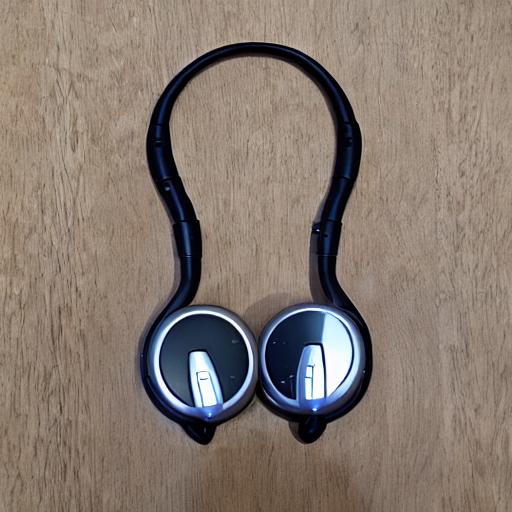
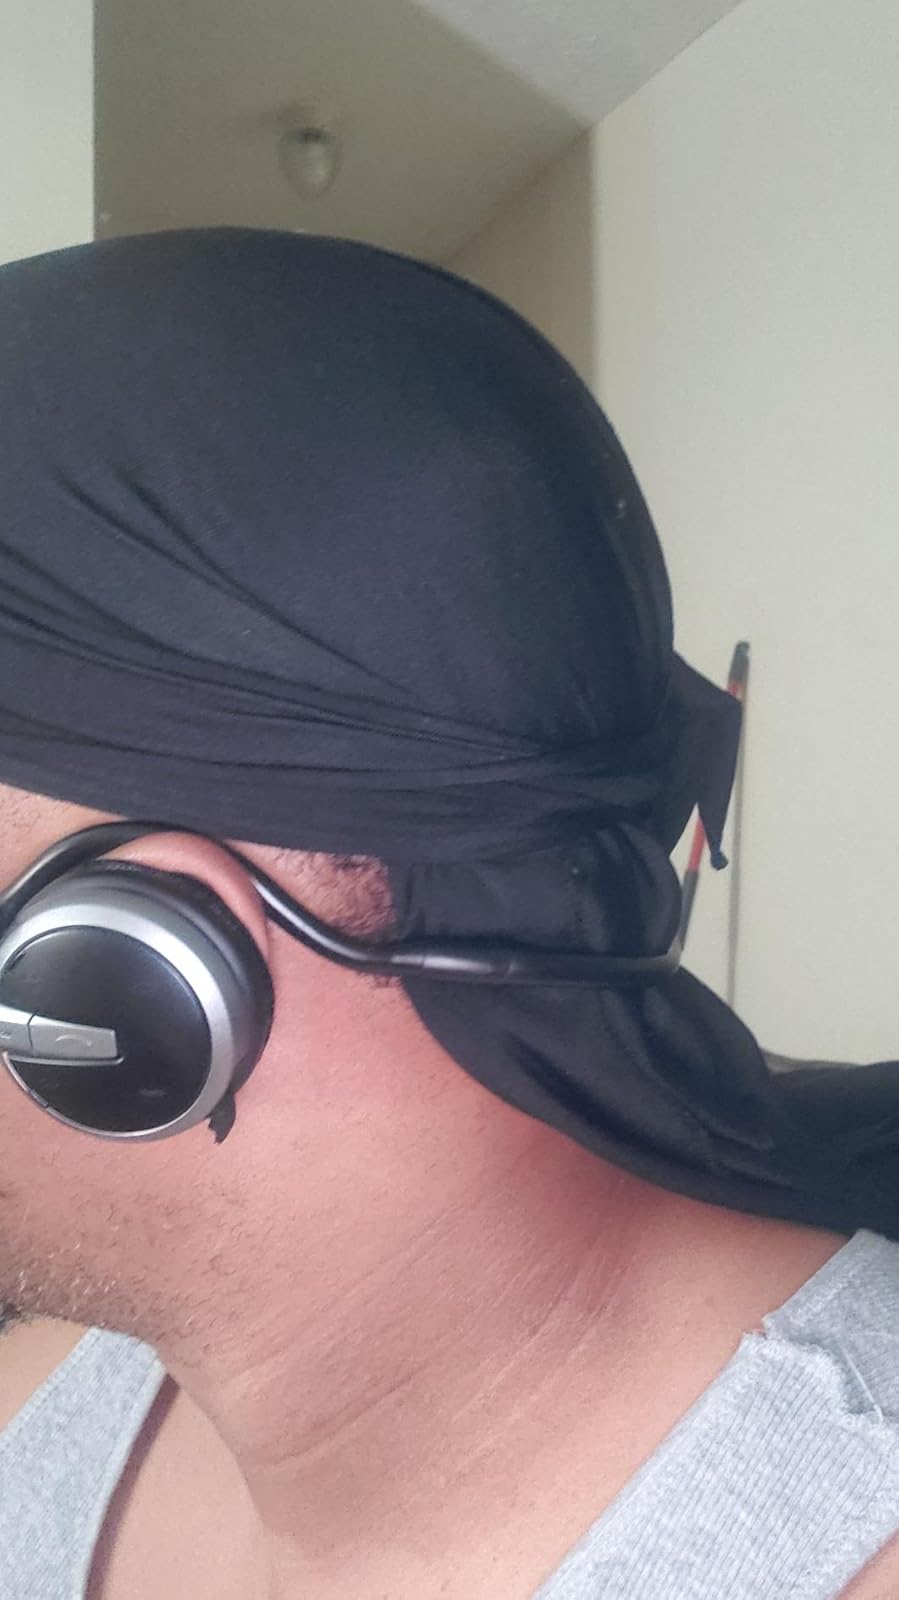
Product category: headphones
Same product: no